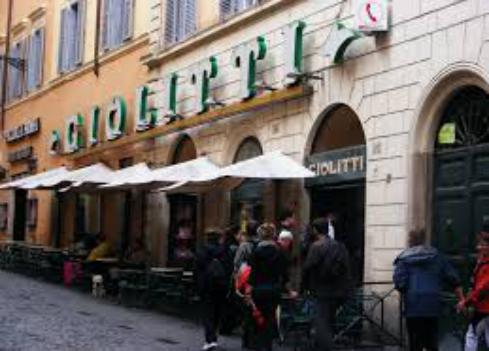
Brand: Giolitti
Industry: Food